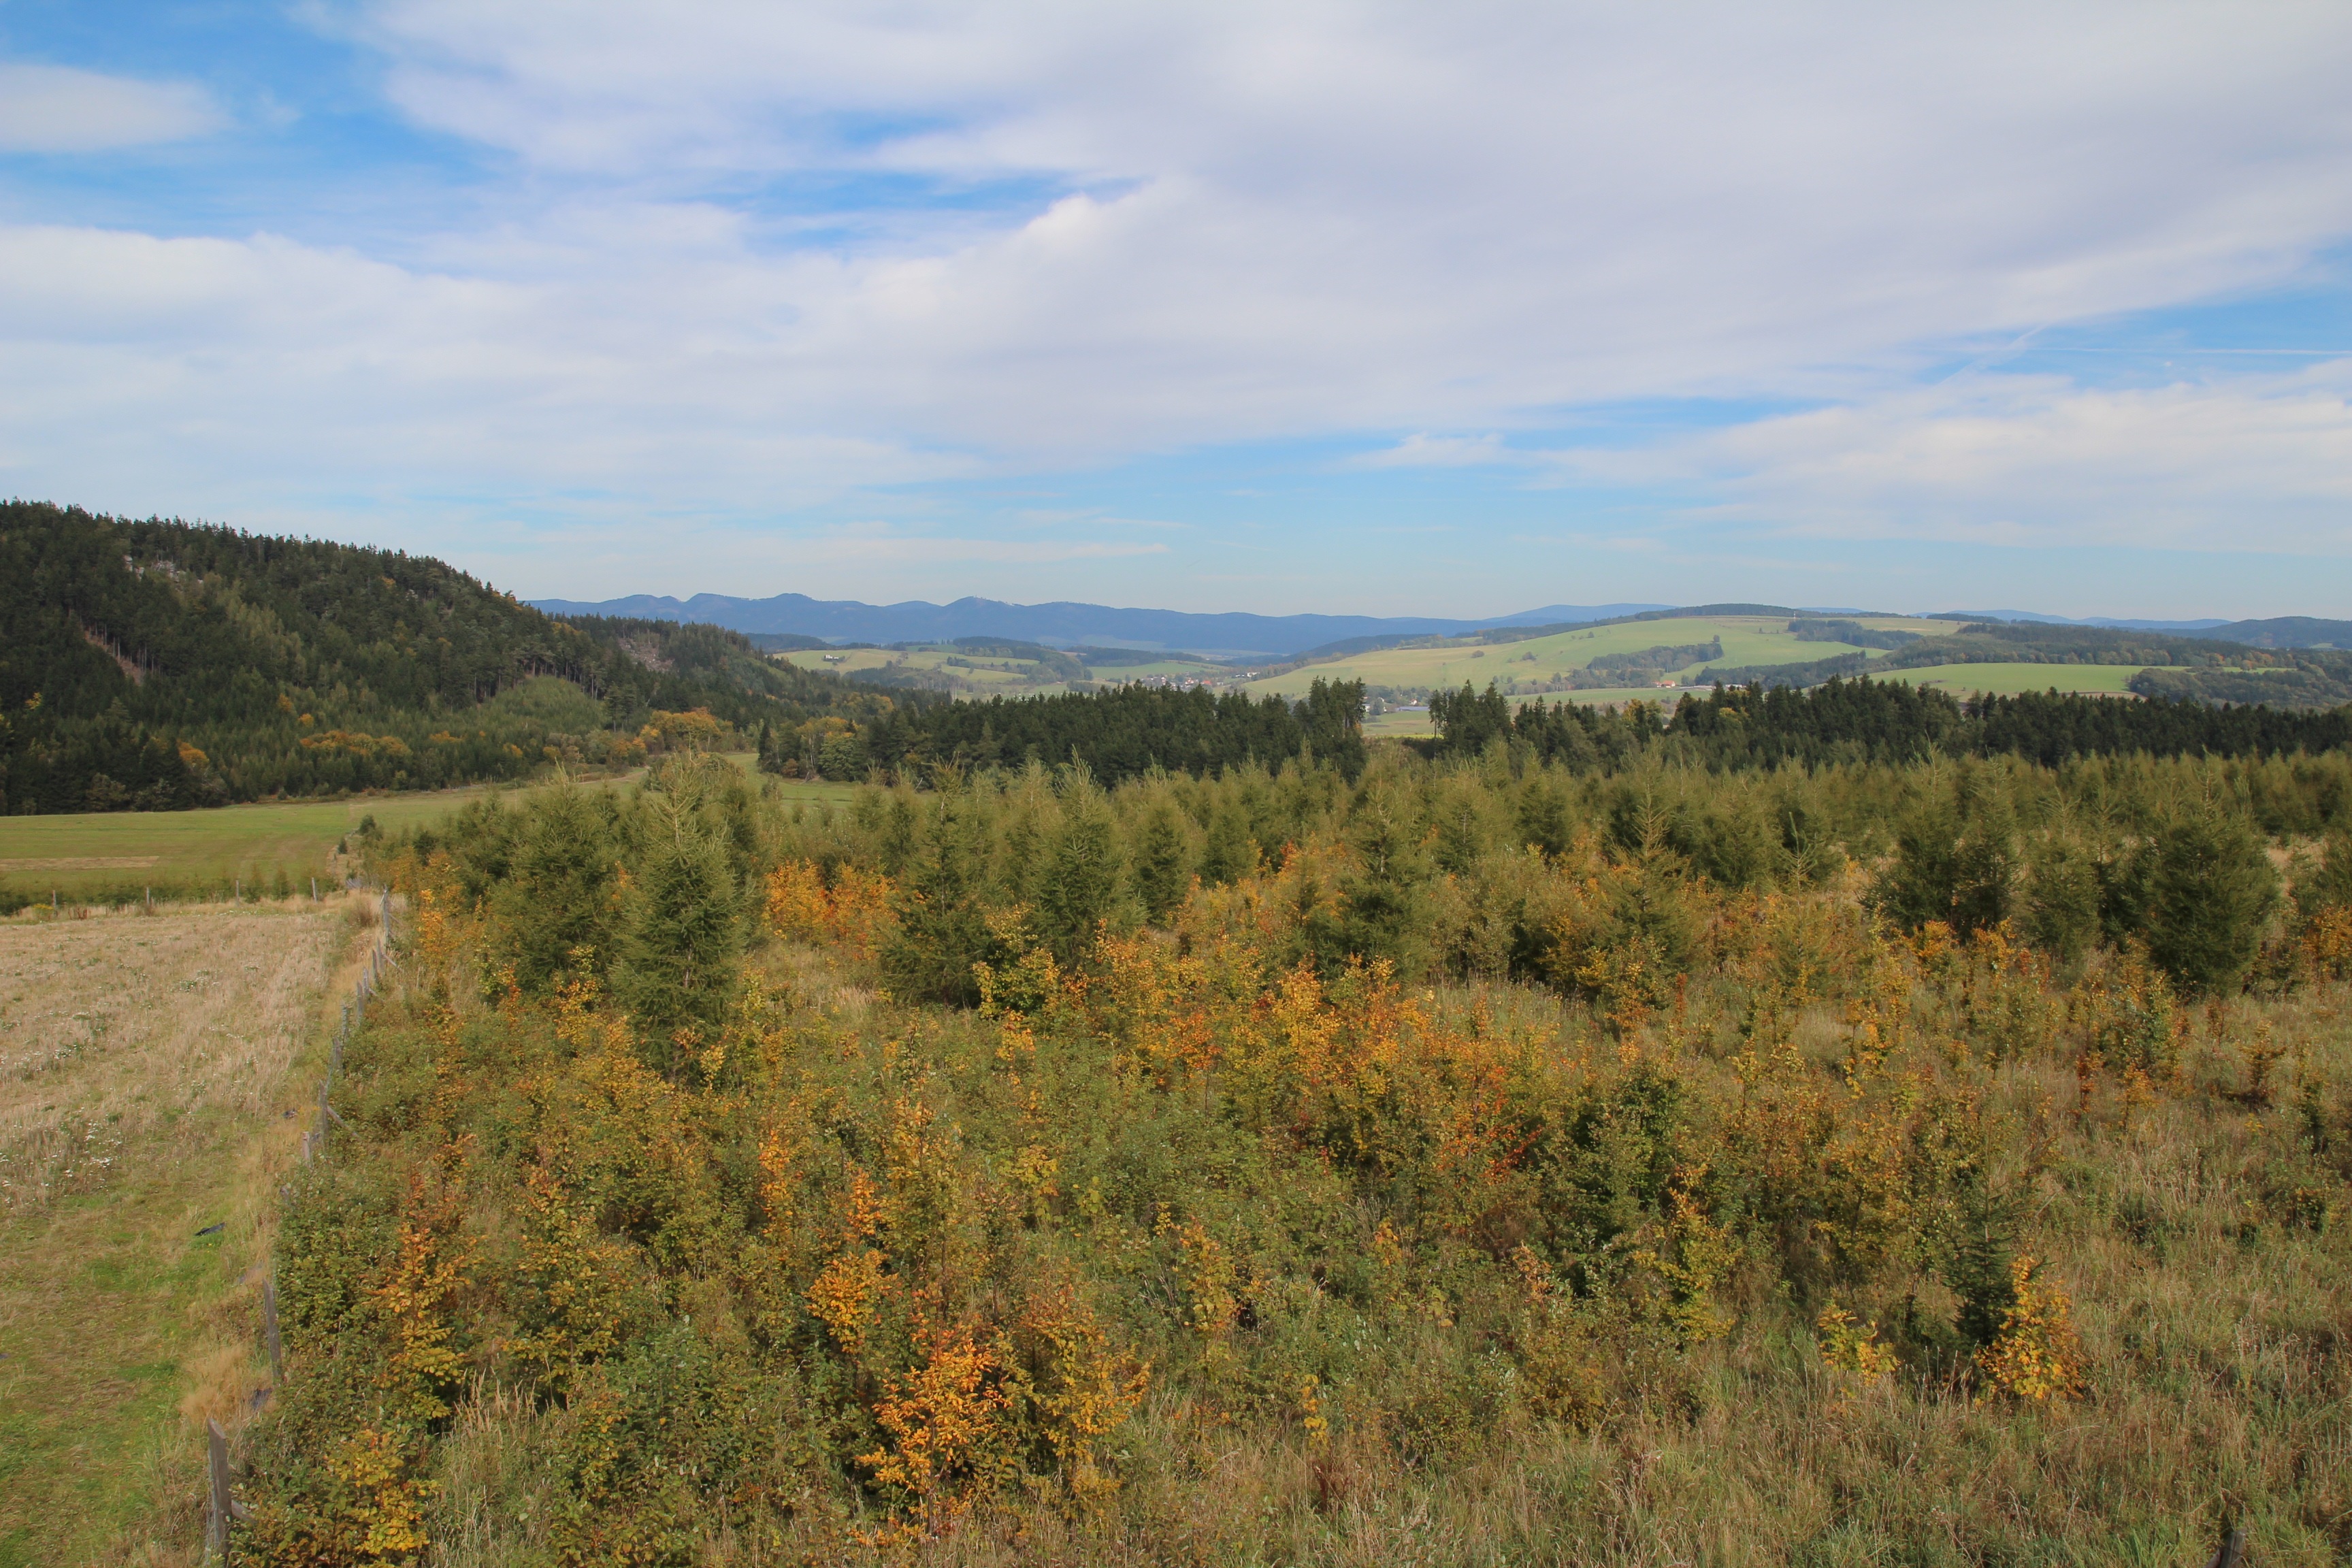
landscape, tree, nature, forest, grass, wilderness, mountain, sky, trail, meadow, prairie, leaf, hill, valley, summer, green, heaven, pasture, autumn, blue, ridge, plain, trees, clouds, grassland, plateau, habitat, ecosystem, rural area, natural environment, geographical feature, woody plant, mountainous landforms